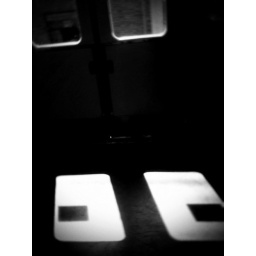
door in the train